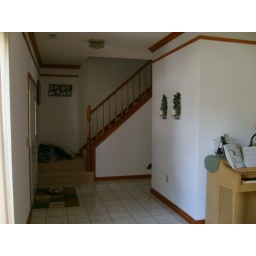
The table will go under the candle things on the wall